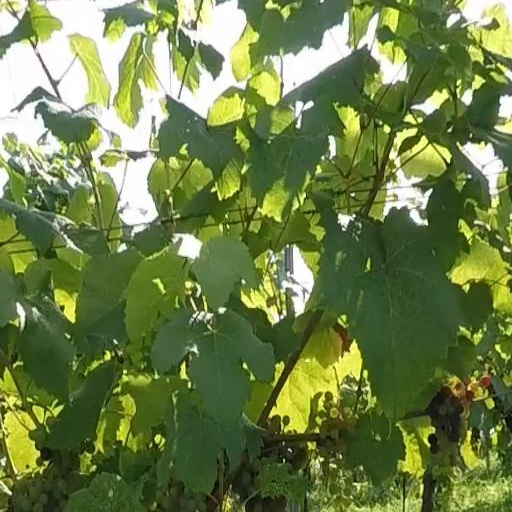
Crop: grape